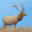
Label: deer